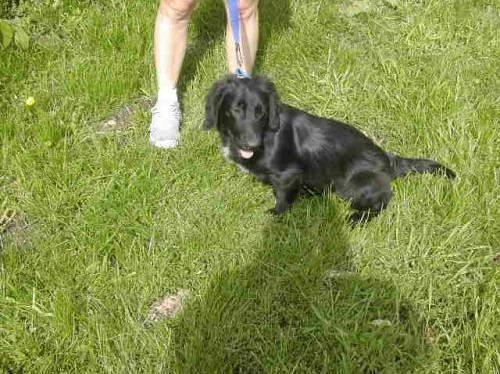
dog